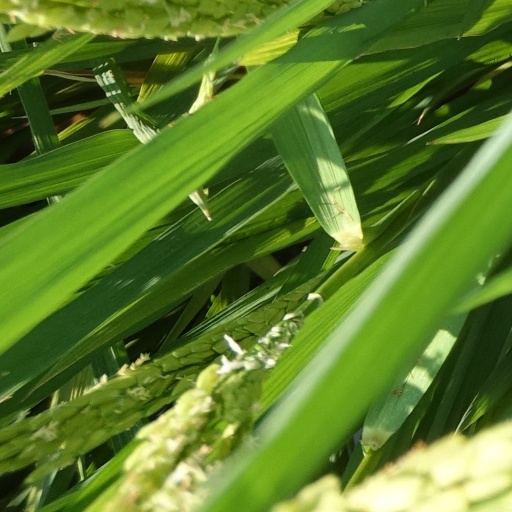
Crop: rice